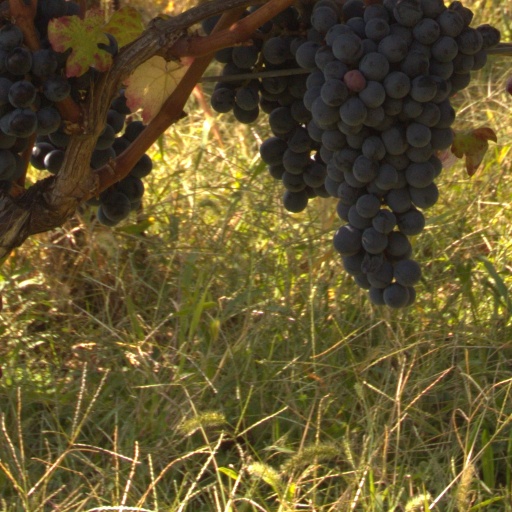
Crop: grape